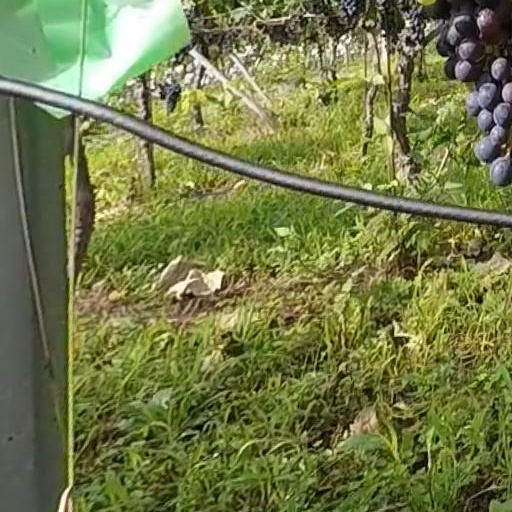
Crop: grape